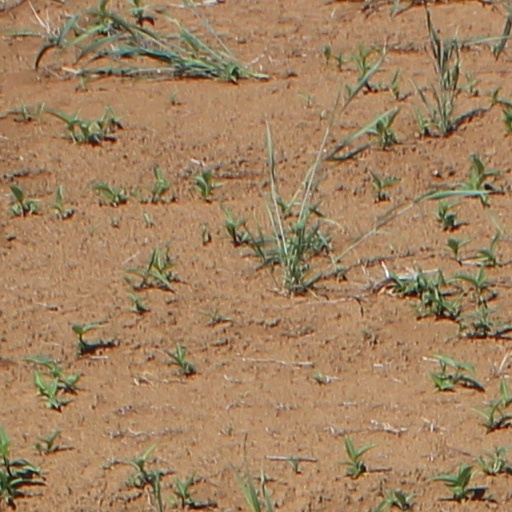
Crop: wheat